The Dinning Sisters

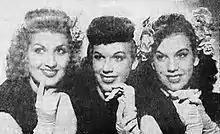
The Dinning Sisters

The Dinning Sisters were an American sisters singing group, active from the late 1930s to 1955. They made a handful of film appearances and had several hit records at the height of their popularity in the late 1940s.